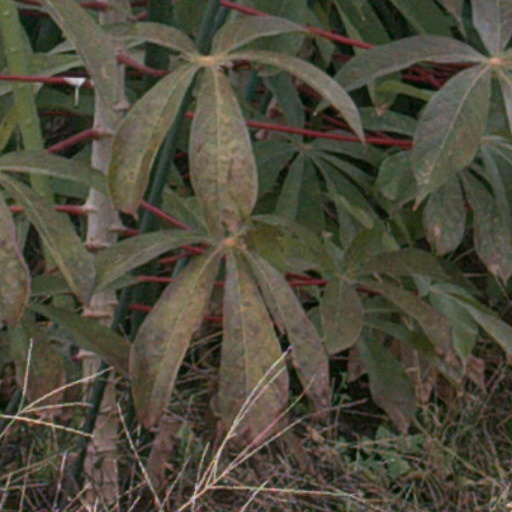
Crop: cassava